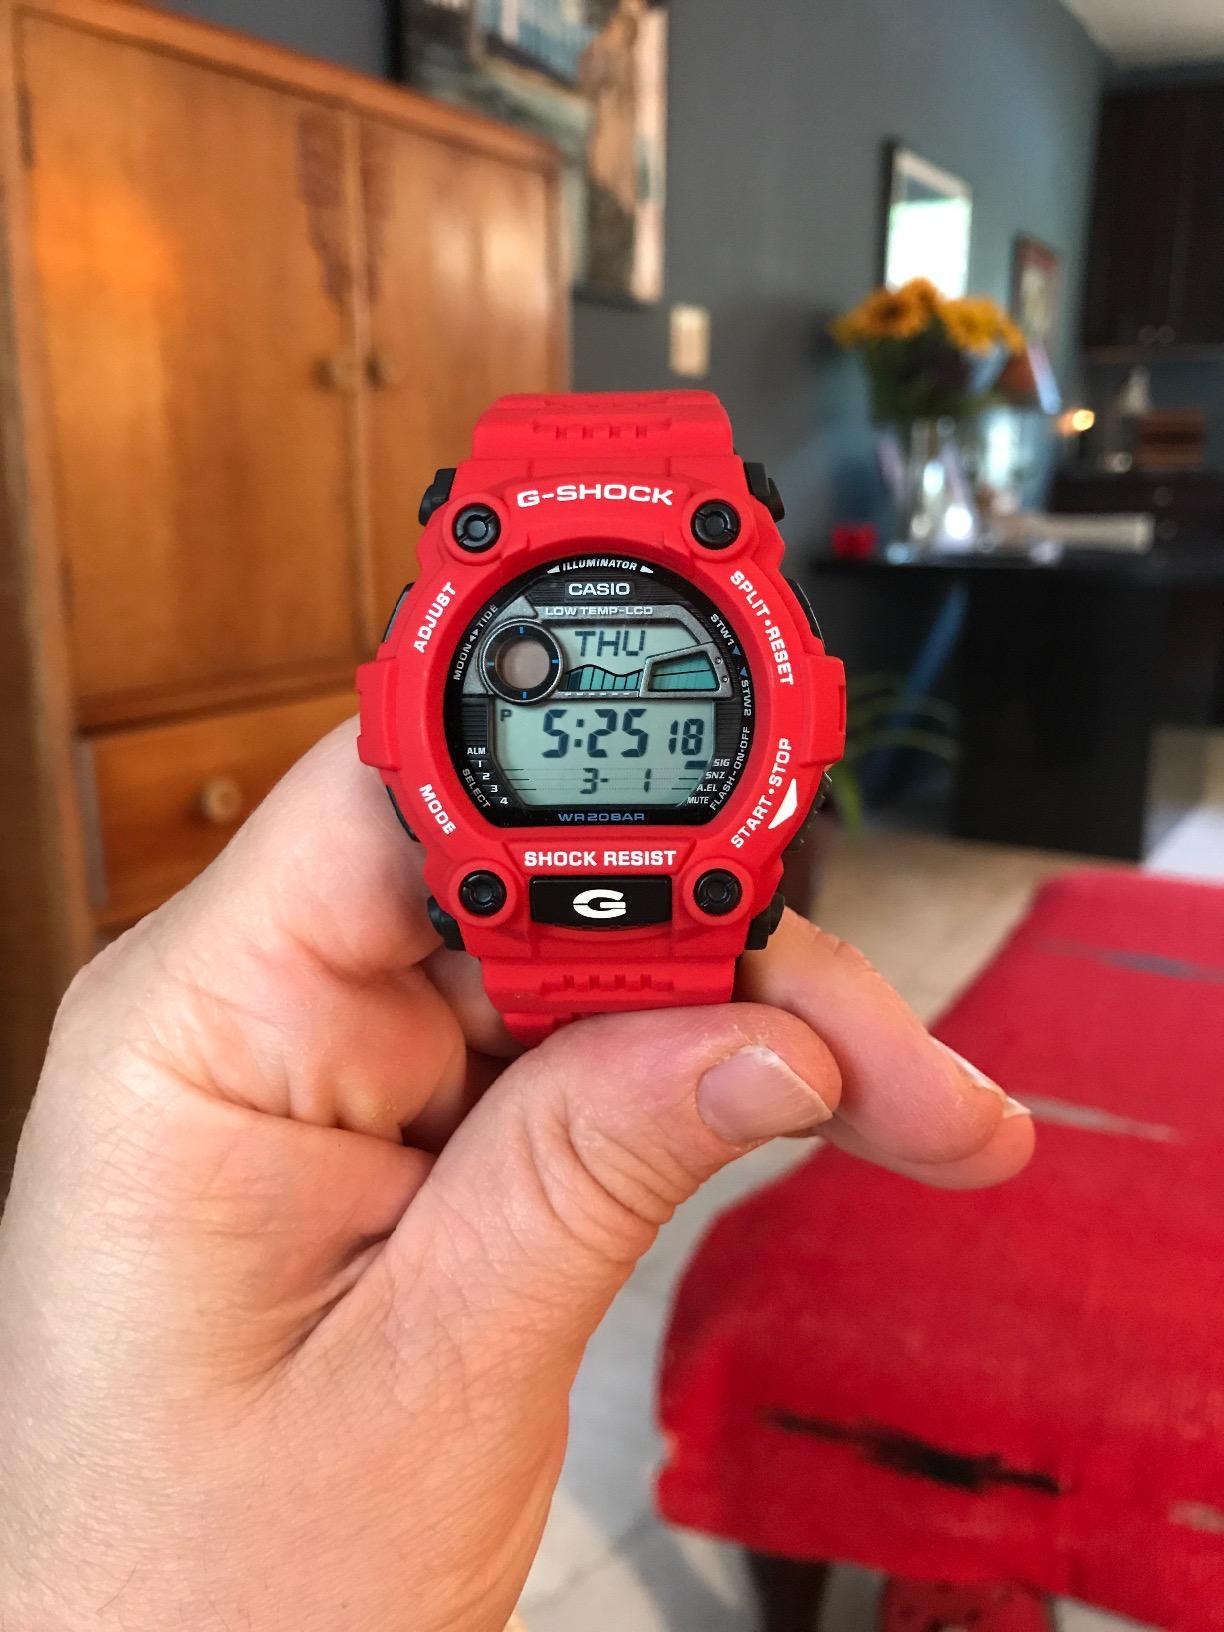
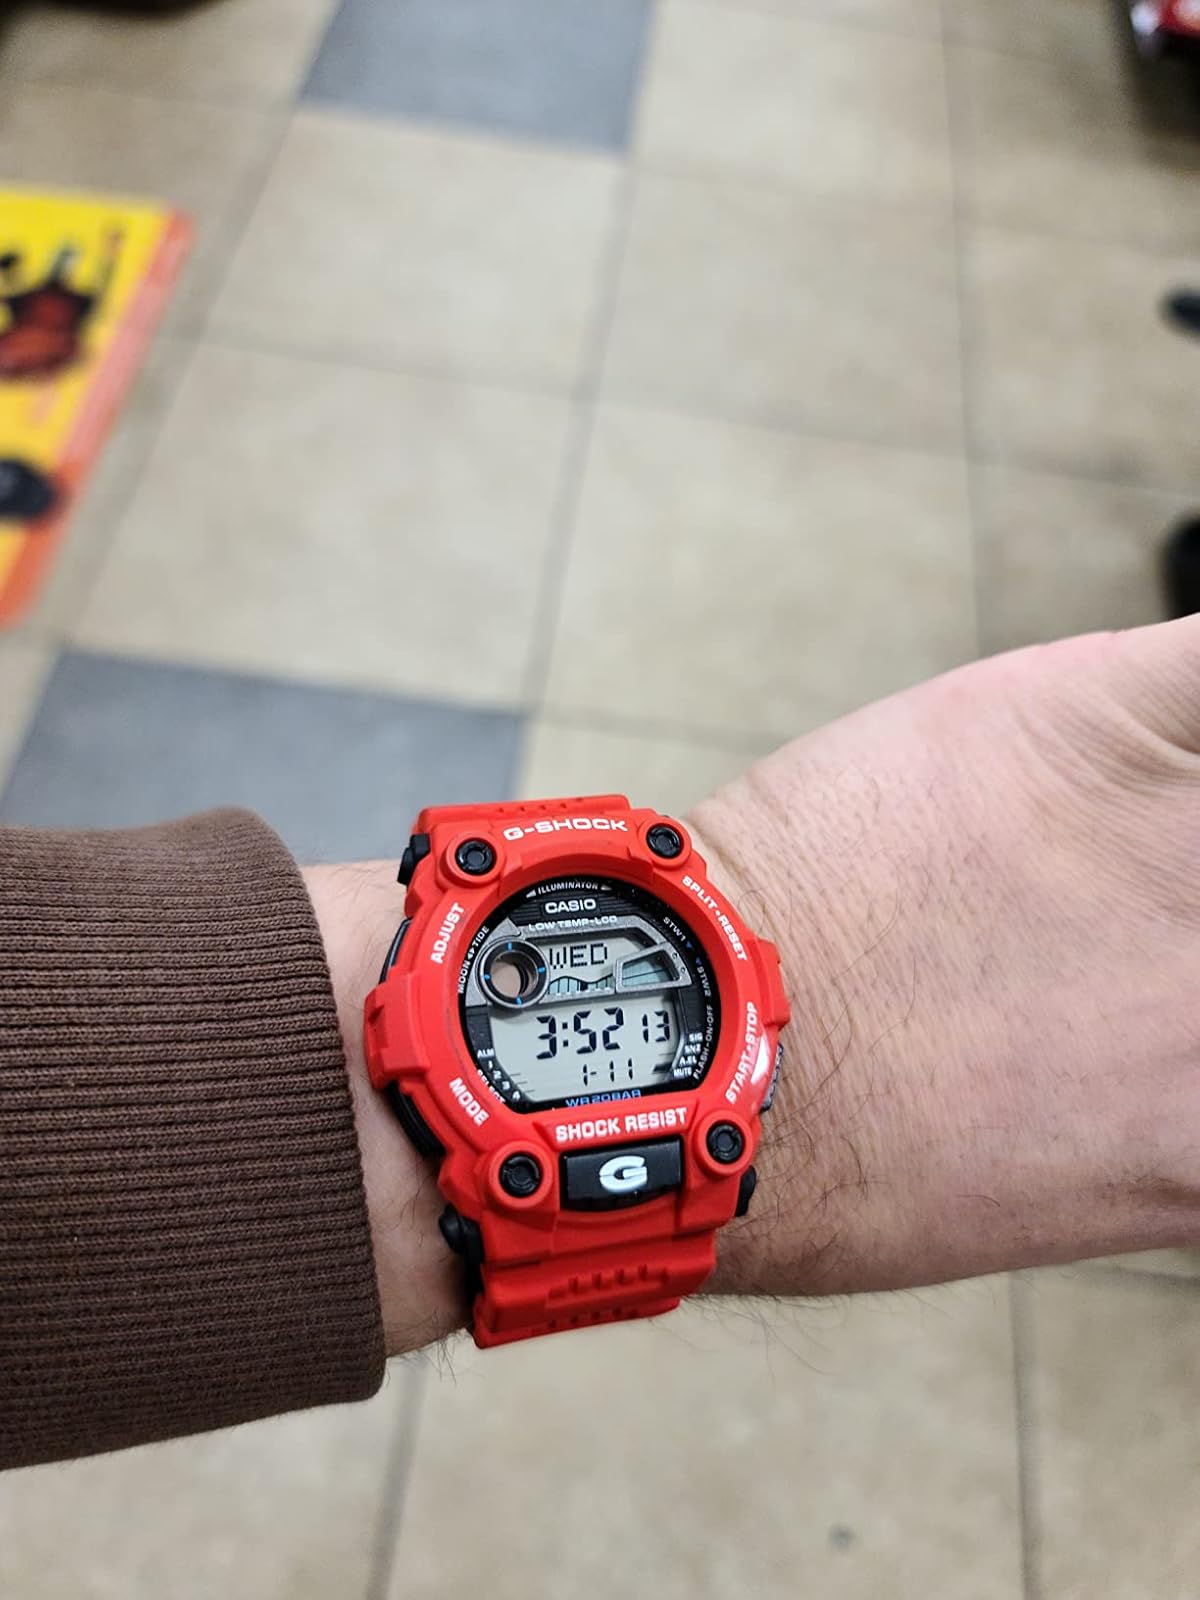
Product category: accessories_watch
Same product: yes